Vladimir Putin

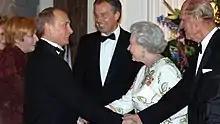
Putin and his wife Lyudmila meeting with Queen Elizabeth II, her husband Prince Philip, Duke of Edinburgh, and Prime Minister Tony Blair in 2005

In a July 2014 speech during a Russian-supported armed insurgency in Eastern Ukraine, Putin stated he would use Russia's "entire arsenal of available means" up to "operations under international humanitarian law and the right of self-defence" to protect Russian speakers outside Russia. With the attainment of autocephaly by the Ukrainian Orthodox Church in December 2018 and subsequent schism of the Russian Orthodox Church from Constantinople, a number of experts came to the conclusion that Putin's policy of forceful engagement in post-Soviet republics significantly backfired on him, leading to a situation where he "annexed Crimea, but lost Ukraine", and provoked a much more cautious approach to Russia among other post-Soviet countries.